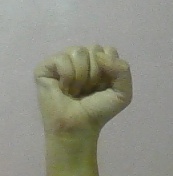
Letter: saad